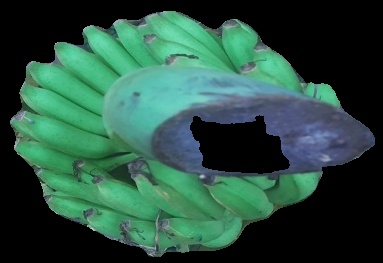
Variety: elakki-bale
Grade: grade1